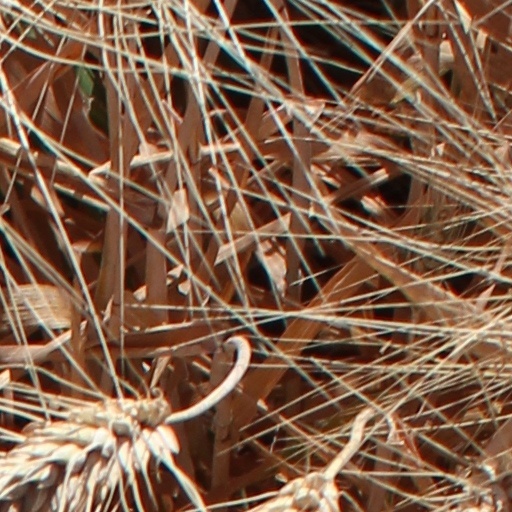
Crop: wheat